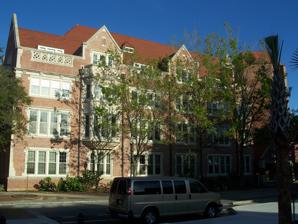
Building: Rolfs Hall
Country: United States of America
Year built: 1927
United States historic place Rolfs Hall U.S. National Register of Historic Places Show map of Florida Show map of the United States Location Gainesville, Florida Coordinates 29°38′57″N 82°20′30″W / 29.64917°N 82.34167°W / 29.64917; -82.34167 Built 1927 Architect designed by William Augustus Edwards of Edwards & Sayward; completed by Rudolph Weaver NRHP reference No. 86002411 Added to NRHP September 11, 1986 Wikimedia Commons has media related to Rolfs Hall (Gainesville, Florida) . Rolfs Hall (also known as the Horticulture Sciences Building ) is an historic building on the campus of the University of Florida in Gainesville , Florida , United States . It is located in the northeastern section of the campus. It was designed in the Collegiate Gothic style by William Augustus Edwards and completed by Rudolph Weaver , who succeeded him as architect for the Florida Board of Control . On September 11, 1986, it was added to the U.S. National Register of Historic Places .  Rolfs Hall is named for Peter Henry Rolfs , who was dean of the College of Agriculture from 1915 to 1920. See also University of Florida Buildings at the University of Florida Campus Historic District References